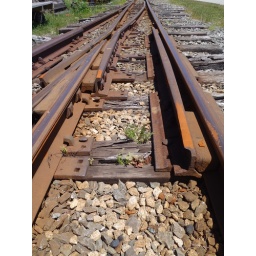
Railroad tracks running into distance with a track switch with grass growing and rocks in between tracks